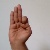
The image shows a hand gesture representing the letter 'F' in Indian Sign Language.